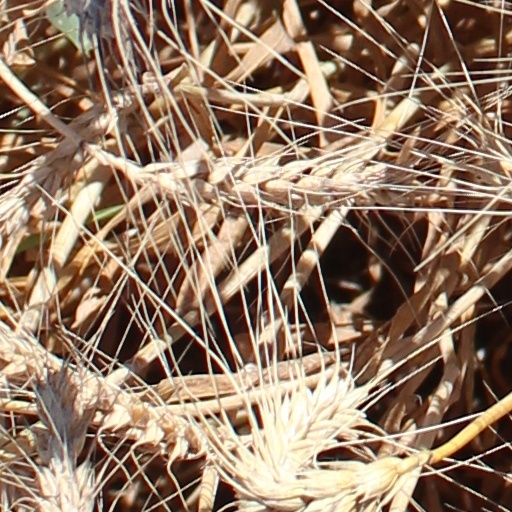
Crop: wheat